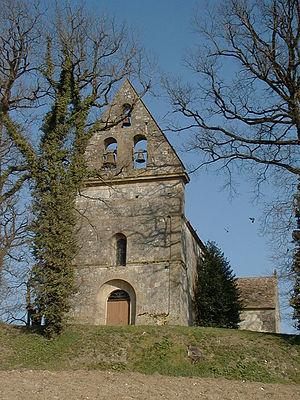
Rampieux (Dordogne)
Rampieux est une commune française située dans le département de la Dordogne, en région Nouvelle-Aquitaine.